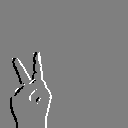
ASL letter: v